Pinkpop Festival

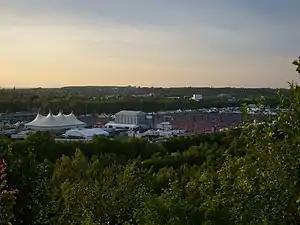
Pinkpop 2009

On March 4, 2009, the Pinkpop Board gave a press conference in Paradiso in Amsterdam, to answer questions from the press and announce which artists will be performing on Pinkpop 2009 will be announced.